Left Bank Pictures

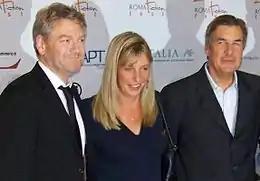
Left Bank founders Marigo Kehoe (centre) and Andy Harries (right) with "Wallander" star Kenneth Branagh (left) in July 2009

Left Bank Pictures was founded in 2007 by Andy Harries, formerly controller of drama, comedy and film at Granada Productions, Francis Hopkinson and Marigo Kehoe. The company was the first British media company to receive equity investment from BBC Worldwide, the commercial venture of the BBC. BBC Worldwide took a 25% stake, worth £1 million, in Left Bank in exchange for first-look distribution rights on all television productions, in a five-year deal.